Builth Wells

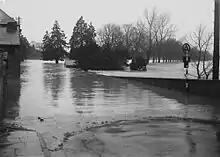
Flooding in 1910s; photo by Percy Benzie Abery.

The town is served by Builth Road railway station on the Heart of Wales Line, which is located just over 2 miles to the north-west. The more central (Builth Wells) railway station on the Mid-Wales Railway was opened in 1864, and closed with the line in 1962 – actually before the Beeching Axe. It was located across the river, next to the present showground.